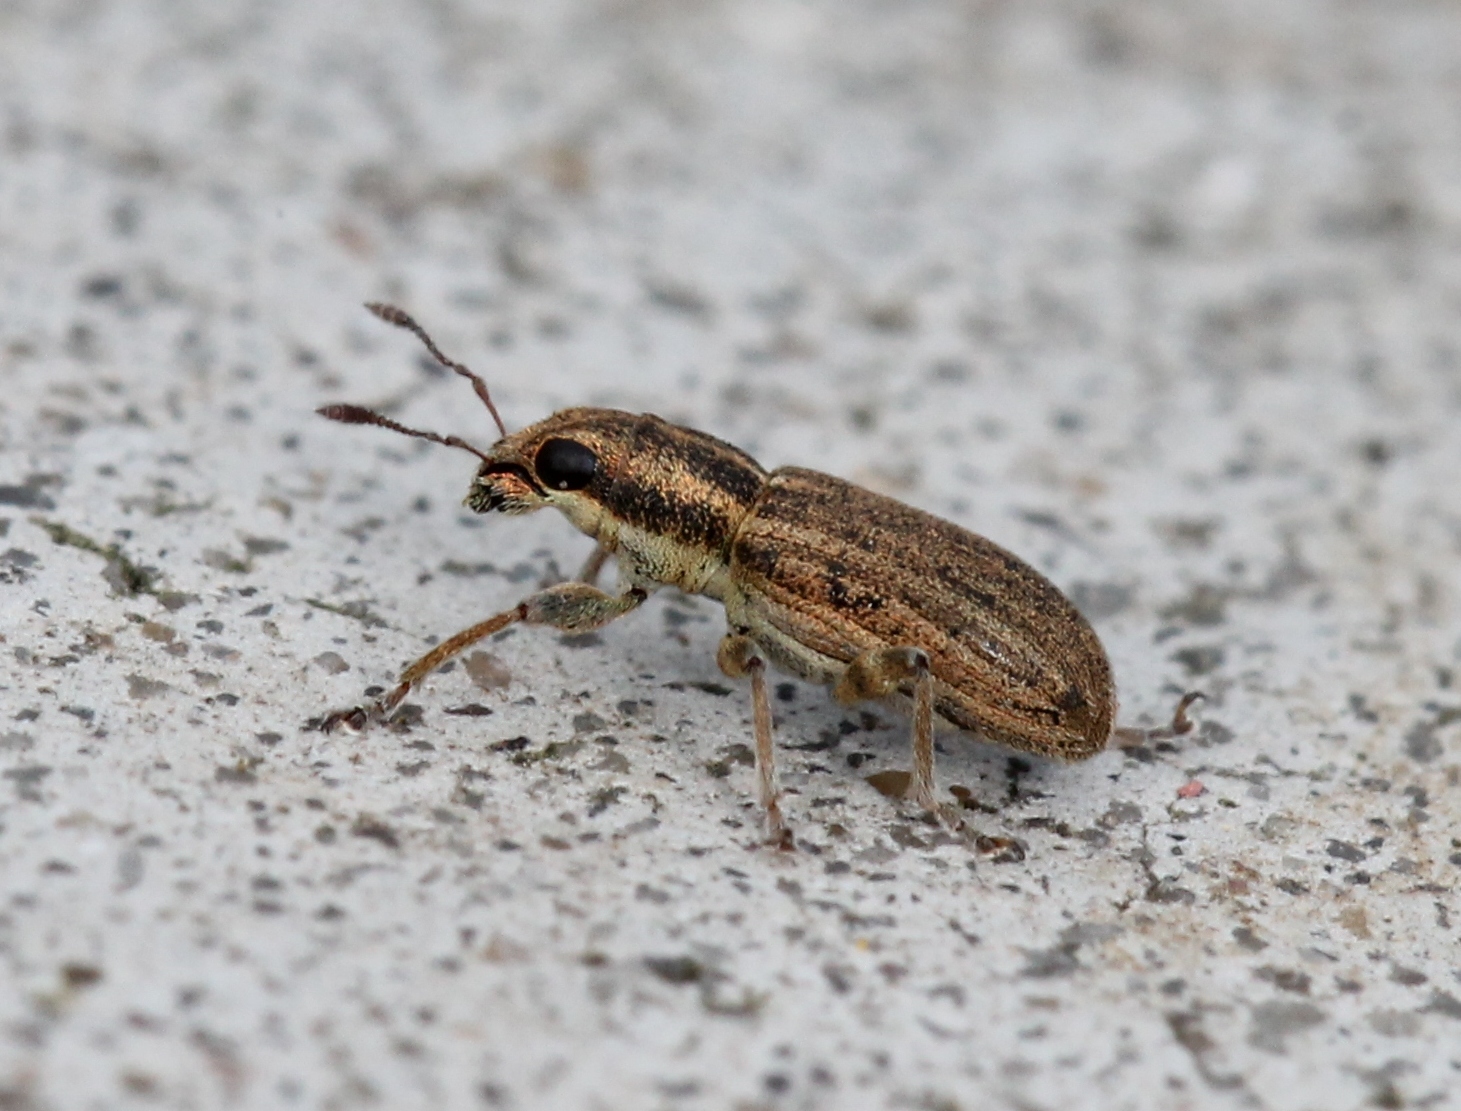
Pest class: pea_leaf_weevil